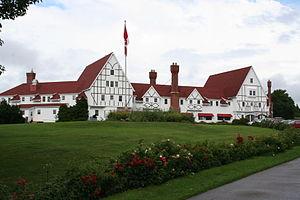
Le parc national des Hautes-Terres-du-Cap-Breton est un parc national canadien situé dans le Nord de l'île du Cap-Breton en Nouvelle-Écosse.